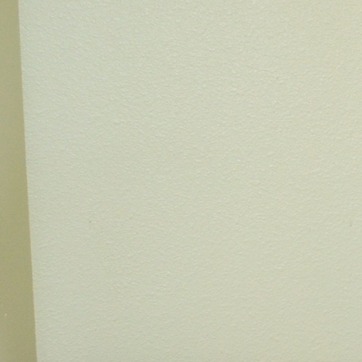
Material: painted